Ethio-jazz

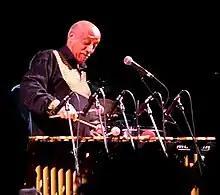
Mulatu Astatke is considered the father of Ethio-jazz music

Multi-instrumentalist Mulatu Astatke has been considered the father of Ethio-jazz. He was born in 1943 in Jimma and developed an interest in music while studying aeronautical engineering in Wales. He went on to pursue a formal education in music at Holy Trinity College in London. Mulatu was interested in promoting traditional Ethiopian music to Western audiences. Beginning in 1958, he also studied jazz at Berklee College of Music in Boston. There, he successfully combined Ethiopian music with Western jazz and rhythms, conceiving "Ethio-jazz".